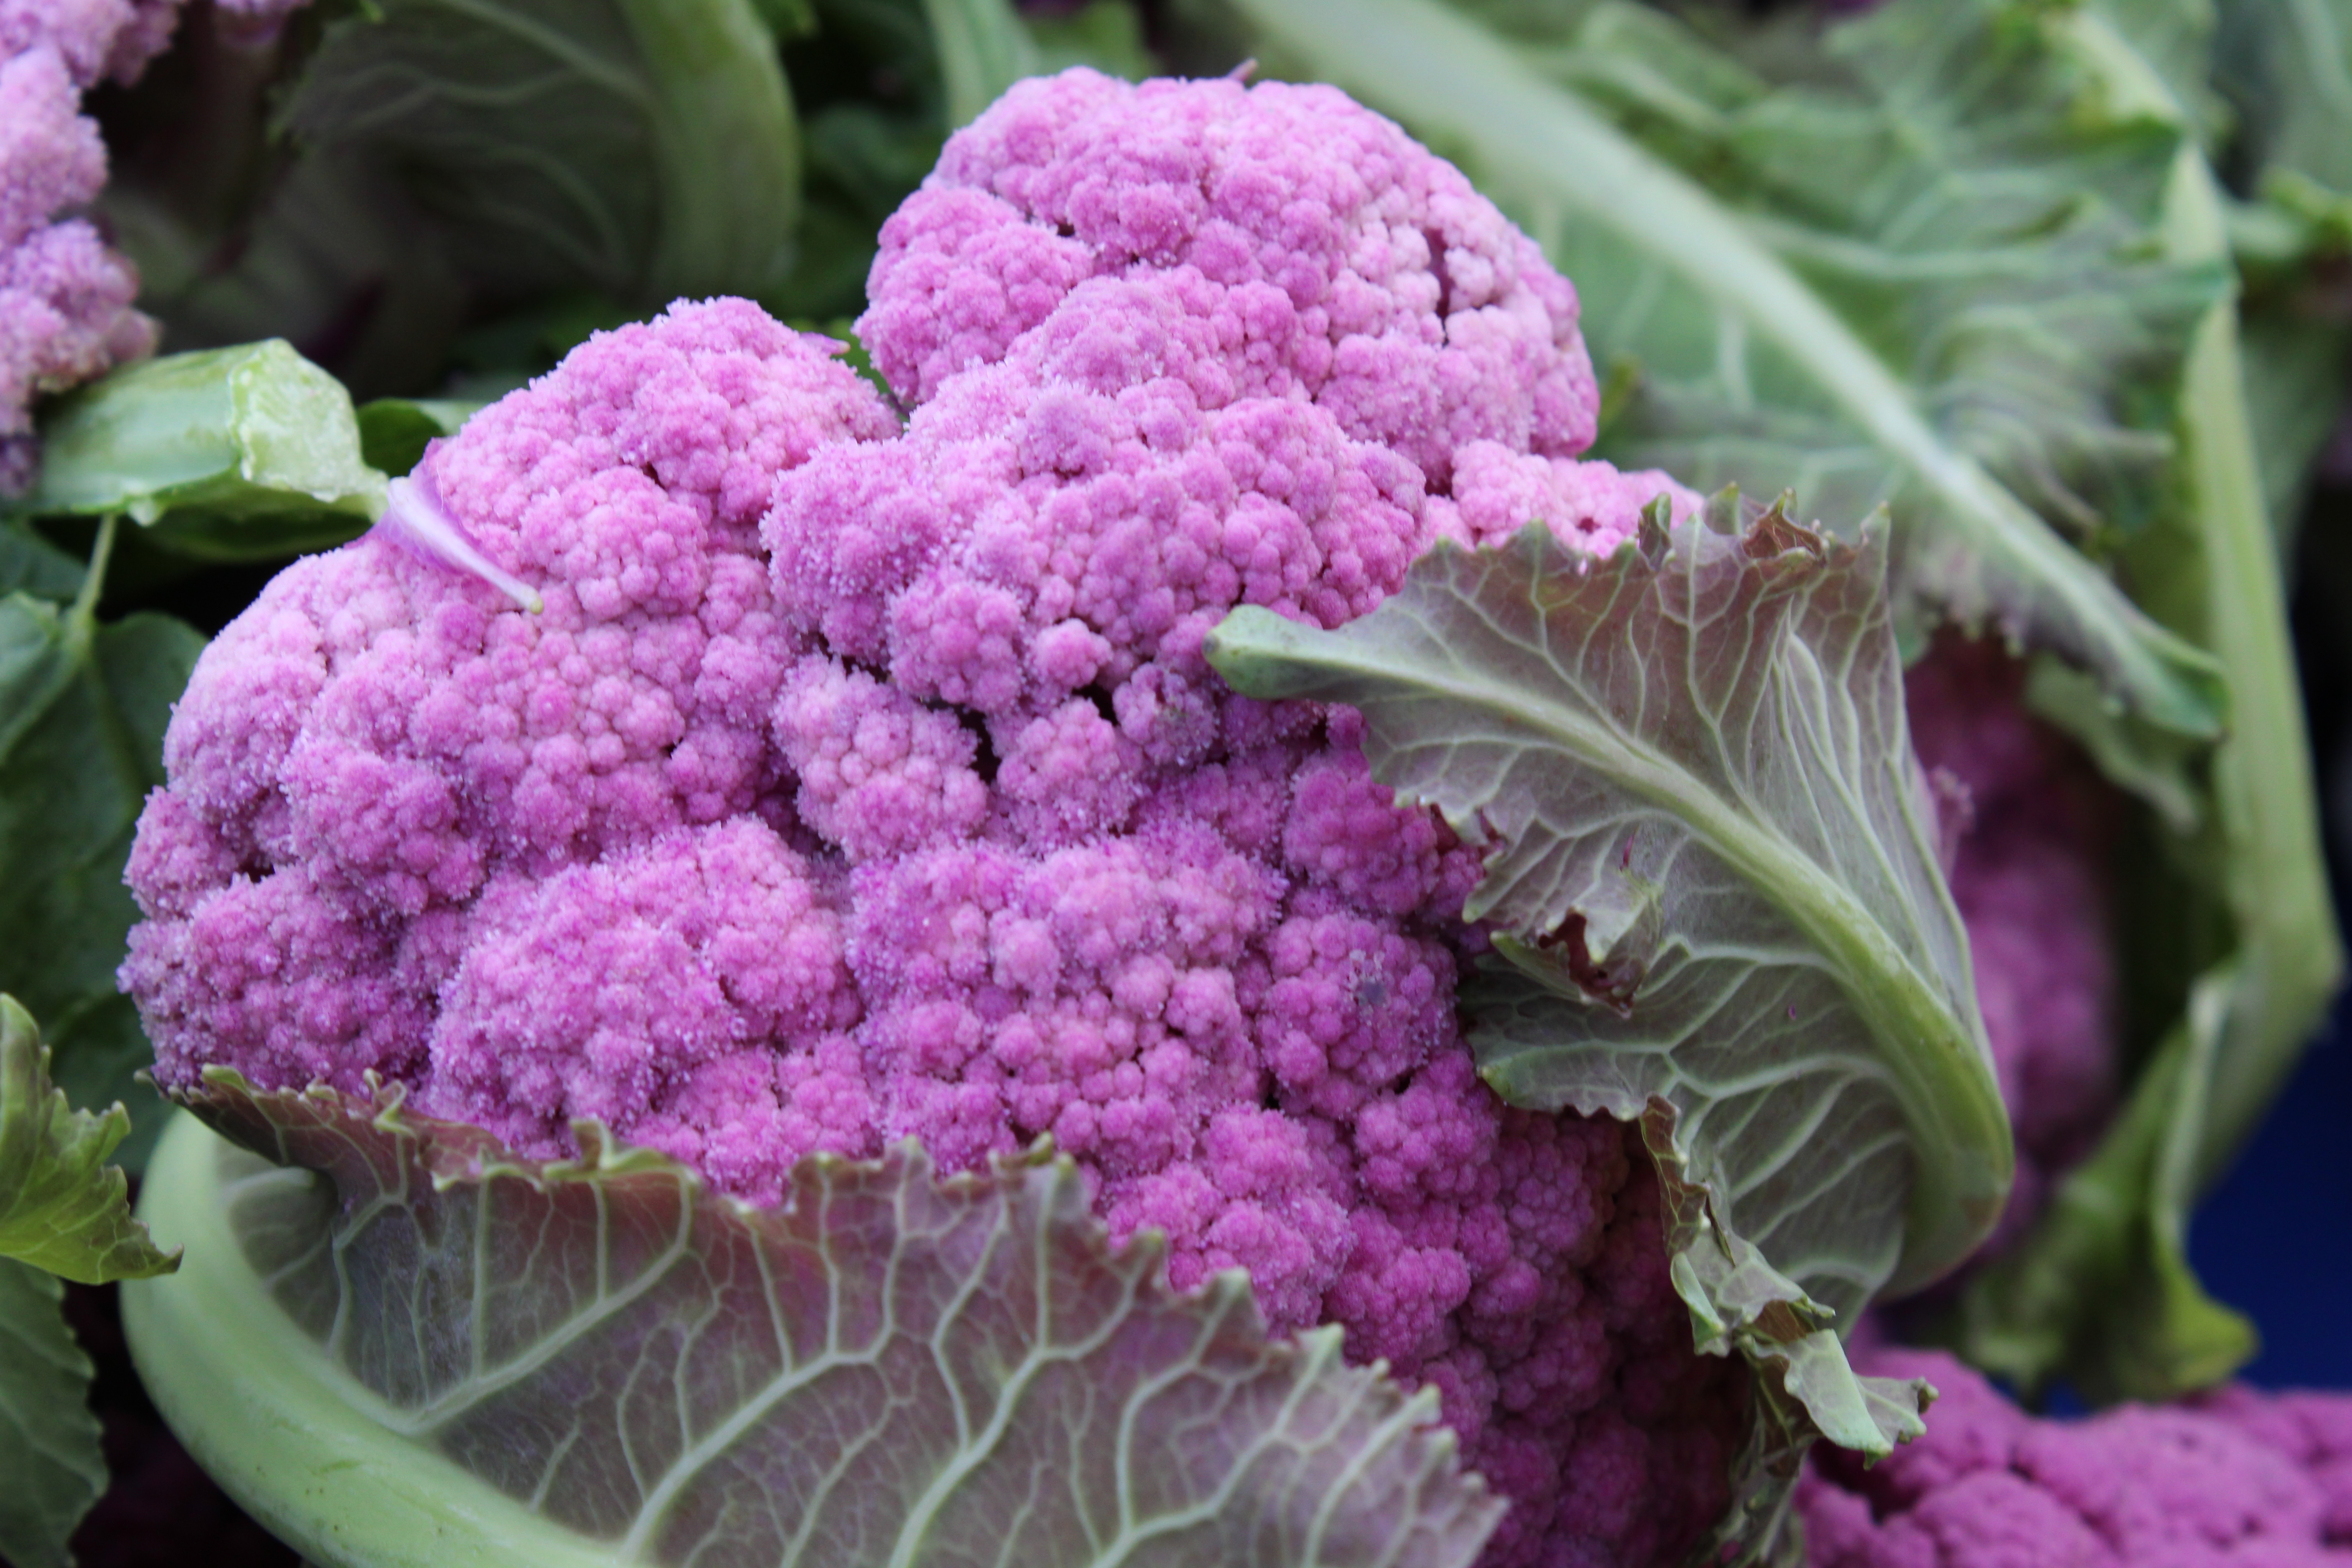
purple, cabbage, flower, annual plant, plant, violet family, amaranth family, spring greens